Eugenia, Ontario

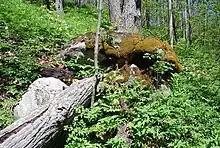
Eugenia is prized for its nature and large network of trails

Eugenia has become a tourist and cottage destination, and its businesses include a carpenter, several stores, several restaurants, several B&Bs, and a United Church.